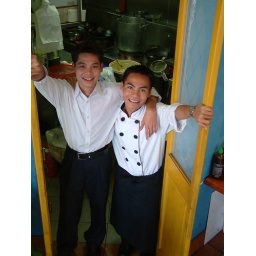
KOTO has now opened the door to a new future for over 120 street children